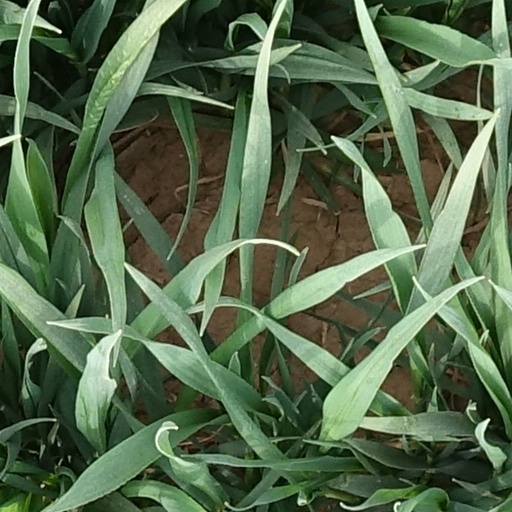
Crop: wheat